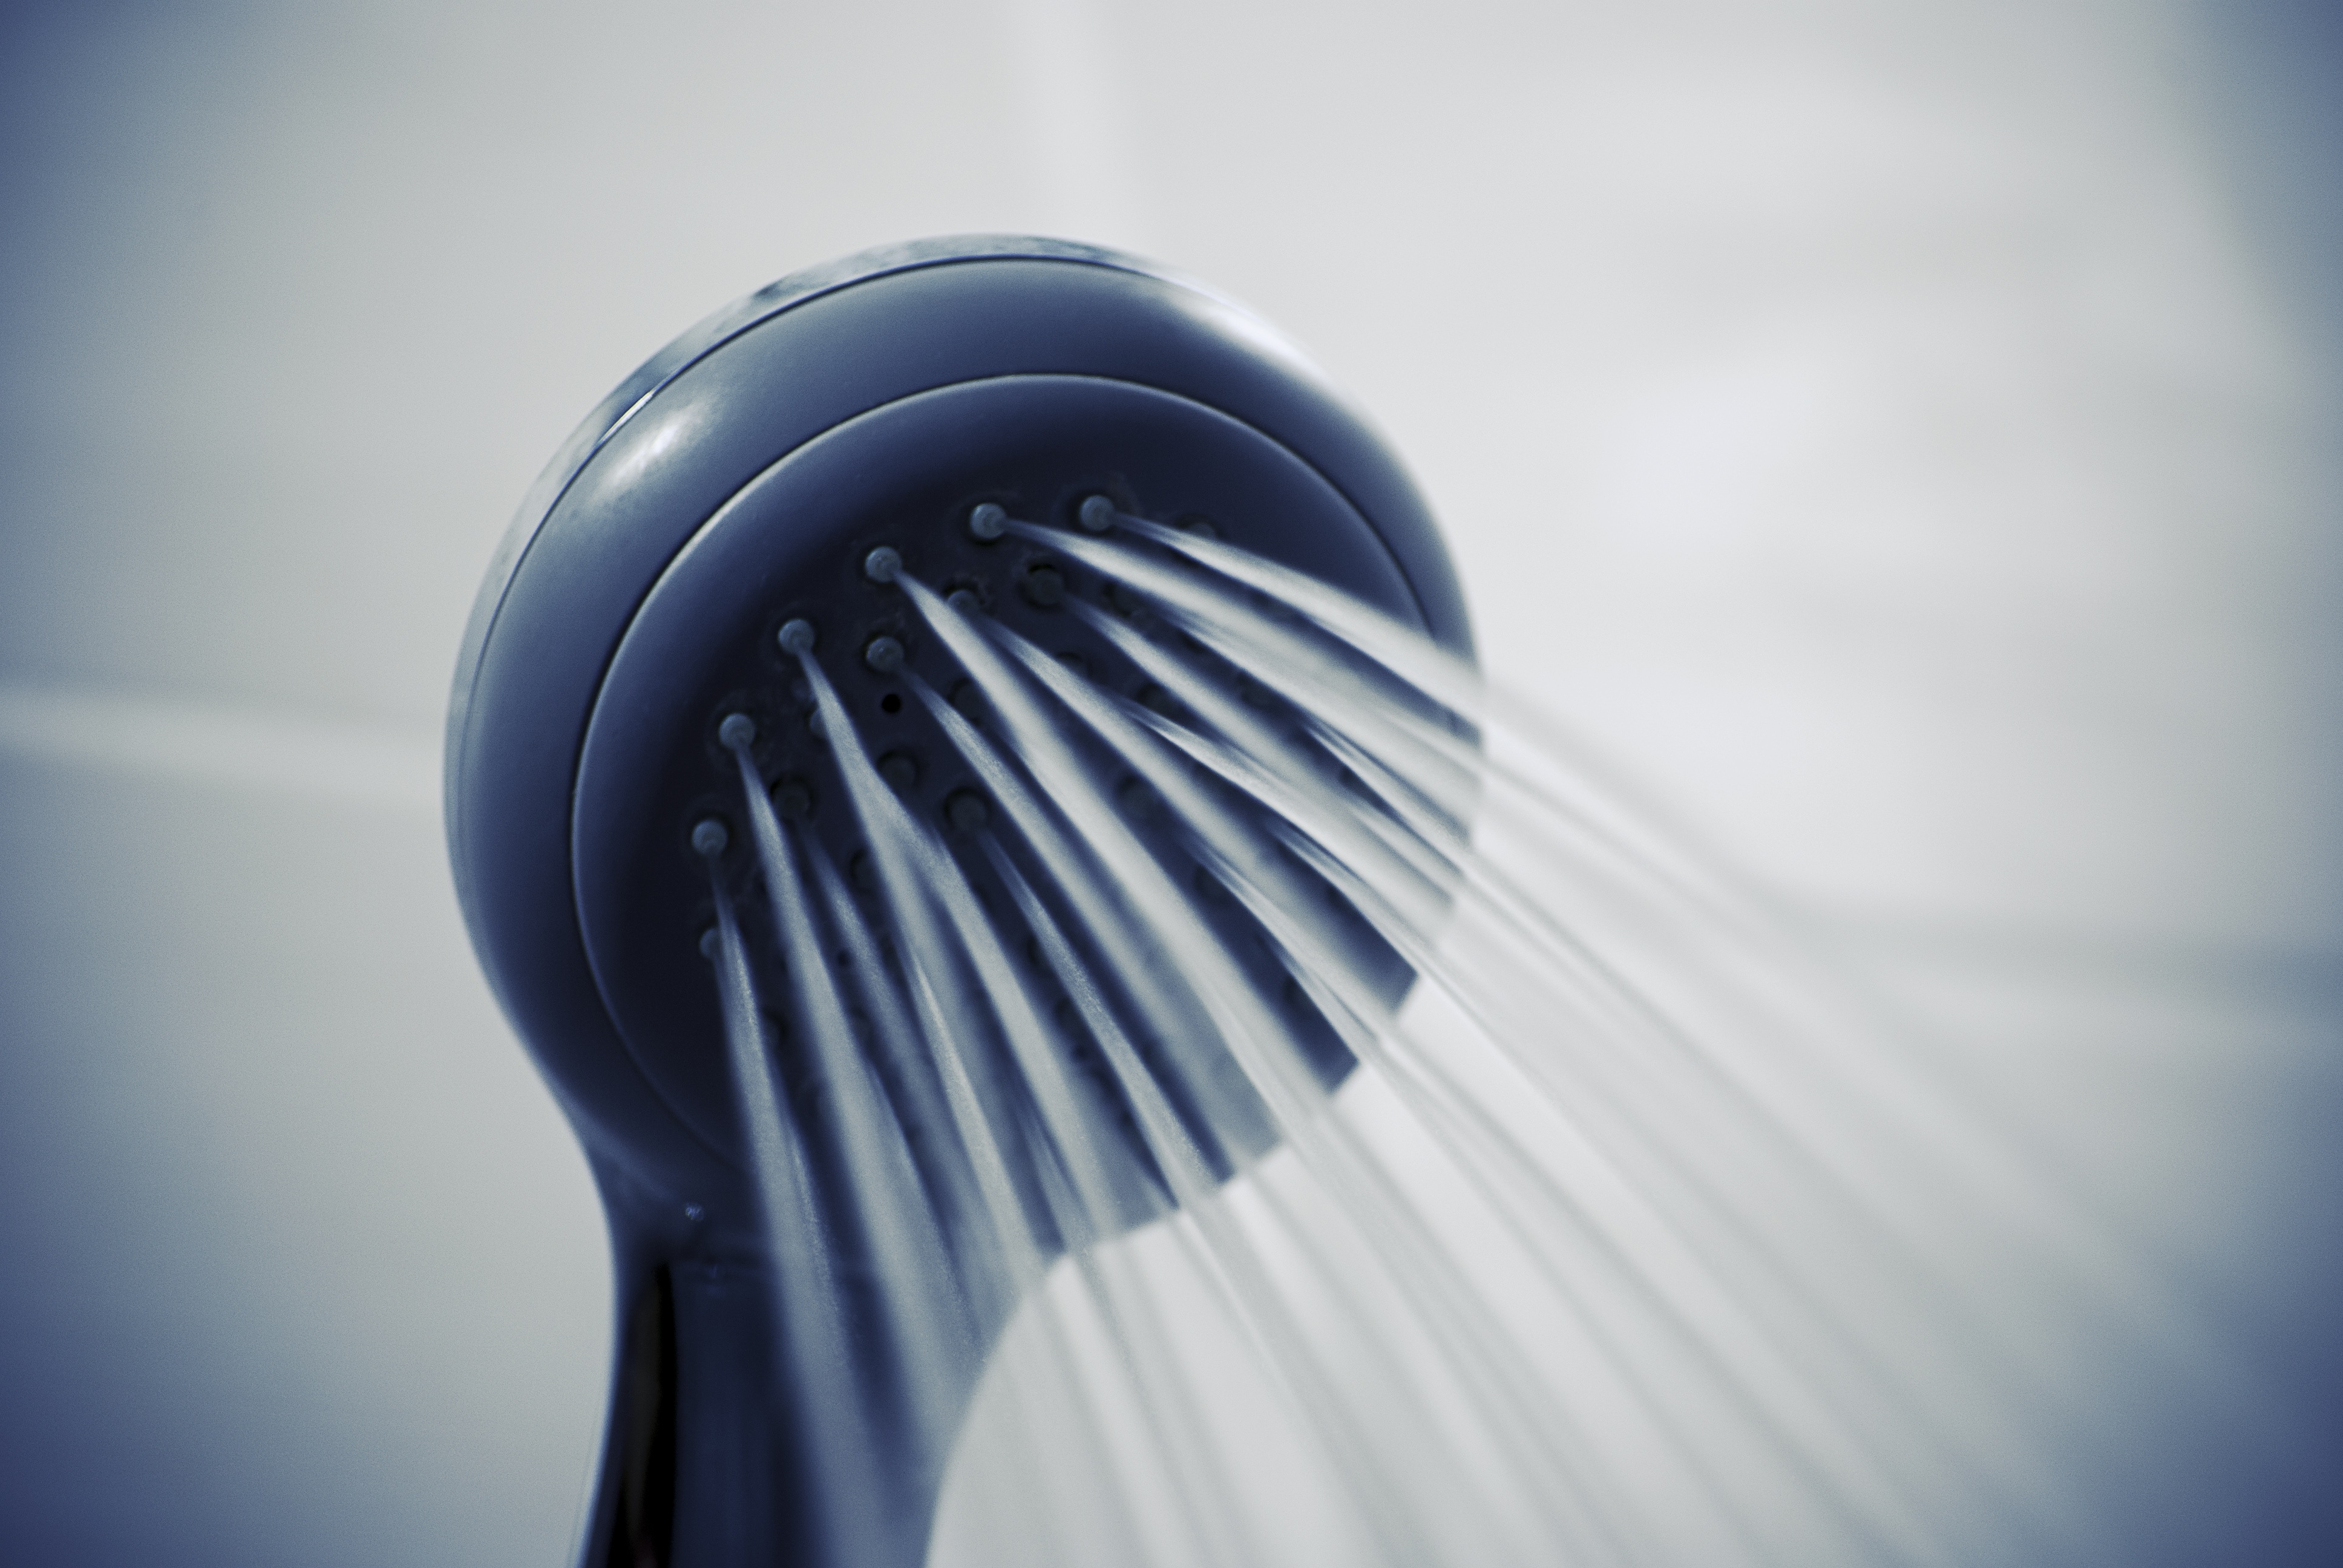
hand, water, wing, light, white, photography, wave, wet, reflection, fresh, washing, clean, wash, blue, close up, bathroom, spa, cleaning, domestic, organ, bath, refreshing, shower, hygiene, macro photography, douche, sanitary, shower head, atmosphere of earth, computer wallpaper, washstand